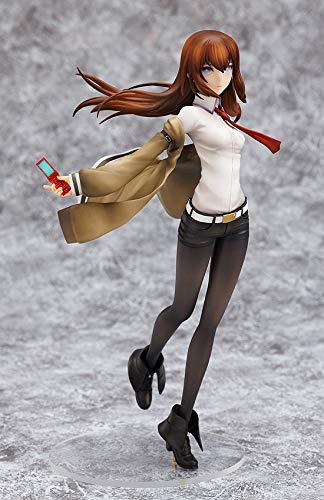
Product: Good Smile Steins; Gate: Kurisu Makise 1: 8 Scale PVC Figure
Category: Toys & Games | Collectible Toys | Statues, Bobbleheads & Busts | Statues
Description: Her slim body, gorgeous body line and subtle yet detailed expression have all been converted from illustration into figure perfectly.
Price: $89.82
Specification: ProductDimensions:8.3x4x4inches|ItemWeight:1.52pounds|ShippingWeight:1.21pounds(Viewshippingratesandpolicies)|ASIN:B07GL5PHTR|Itemmodelnumber:-|Manufacturerrecommendedage:15yearsandup